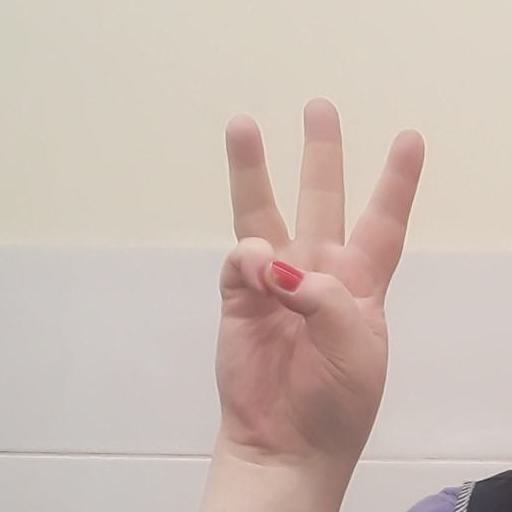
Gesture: three